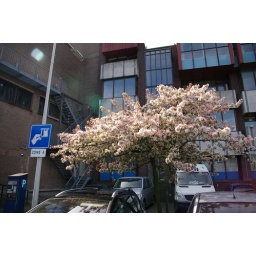
Boommarkt - beautiful Spring tree in a car park by one of the ugliest building in the centre of Leiden (volgens mij).